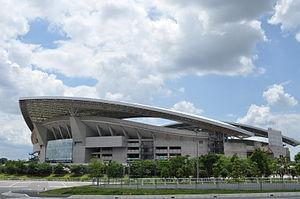
Midori est un arrondissement de la ville de Saitama, située dans la préfecture de Saitama, au Japon.